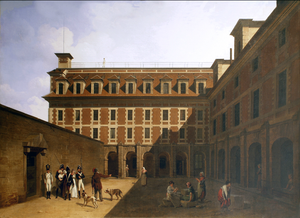
Les Madelonnettes est l’appellation courante de l'ordre des filles de Marie-Madeleine, censés accueillir et aider les anciennes prostituées ou des « victimes de la séduction qui avaient fait un retour sur elles-mêmes ». Il a compté plusieurs établissements en France et en Europe, dont un des plus connus est celui de Paris, fondé au début du XVIIᵉ siècle.